Jonas Bonnier

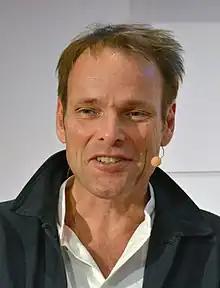
Jonas Bonnier, Swedish author

Jonas Bonnier (born 1963) is a Swedish author who has published 8 novels. His latest work, "The Helicopter Heist" about the Västberga helicopter robbery, has been sold to 34 territories. It is his first attempt in the suspense novel category. The film- and TV-rights were acquired by Netflix and Jake Gyllenhaal's production company Nine Stories. Bonnier was President of the Bonnier Group from 1 January 2008 until May 2013. He is a member of the Bonnier family.